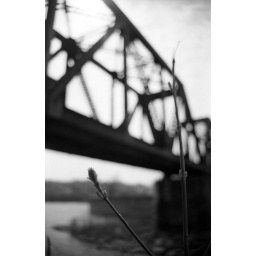
Iron girder railroad bridge in the town of Hoosic Falls, New York.